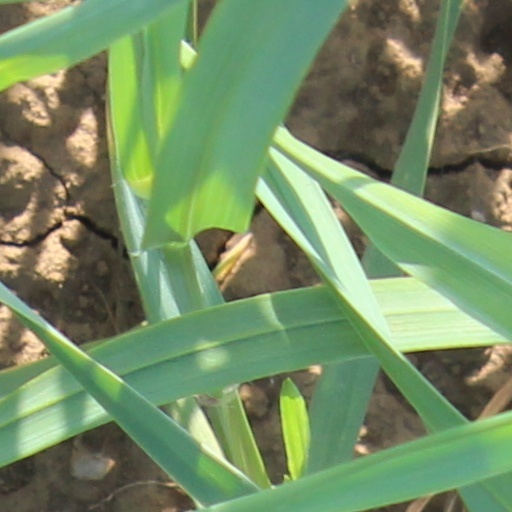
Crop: wheat